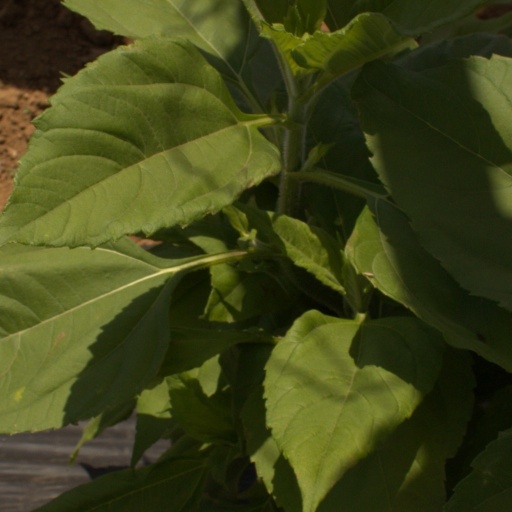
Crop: Jerusalem artichoke